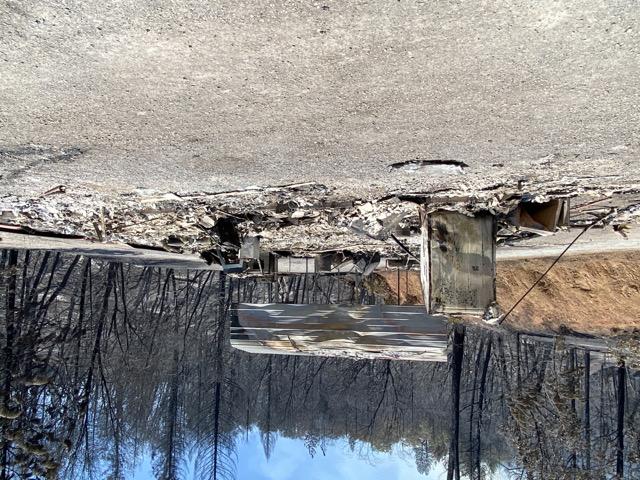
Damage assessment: destroyed